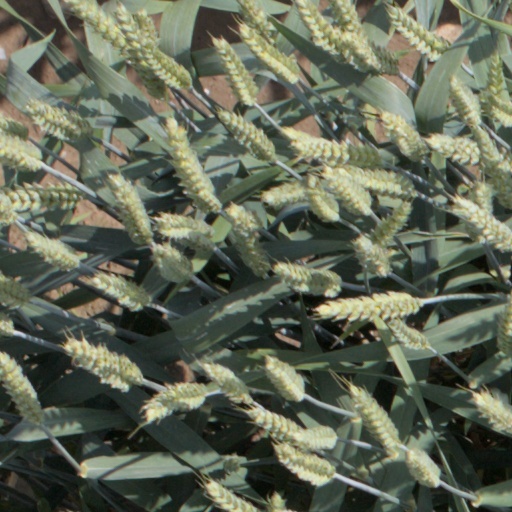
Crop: wheat